Radamel Falcao

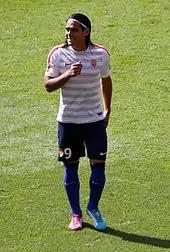
Falcao warming up for Monaco in 2014

Falcao made his Ligue 1 debut in the first match against Bordeaux on 10 August, where he managed to score in the 88th minute, sealing a 2–0 victory. Eight days later, he scored the opening goal, a penalty, in a 4–1 victory against Montpellier. In a match against Marseille on 1 September, Falcao scored the equalizer in a 2–1 victory. In a match against Lorient, Falcao scored an early penalty kick, which proved to be the winner in a 1–0 victory. Falcao managed to equalize with a diving header in a tough away match against French champions Paris Saint-Germain; the game would end 1–1 and keep Monaco on top of the league table. Days later, Falcao scored a double against Bastia in a 3–0 victory. This also brought his goal tally to seven, making him top scorer in Ligue 1.